Menomonee Falls, Wisconsin

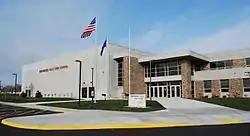
Menomonee Falls High School

A 150-acre, 18-hole golf course, partially completed in the mid-1960s, sits at the southwest corner of the village.